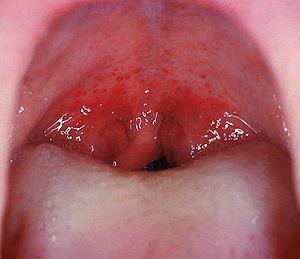
Les streptocoques regroupent un vaste ensemble de bactéries ubiquitaires et qui comprend de nombreuses espèces. En raison de leur nombre, on distingue les espèces pathogènes des espèces commensales et saprophytes.